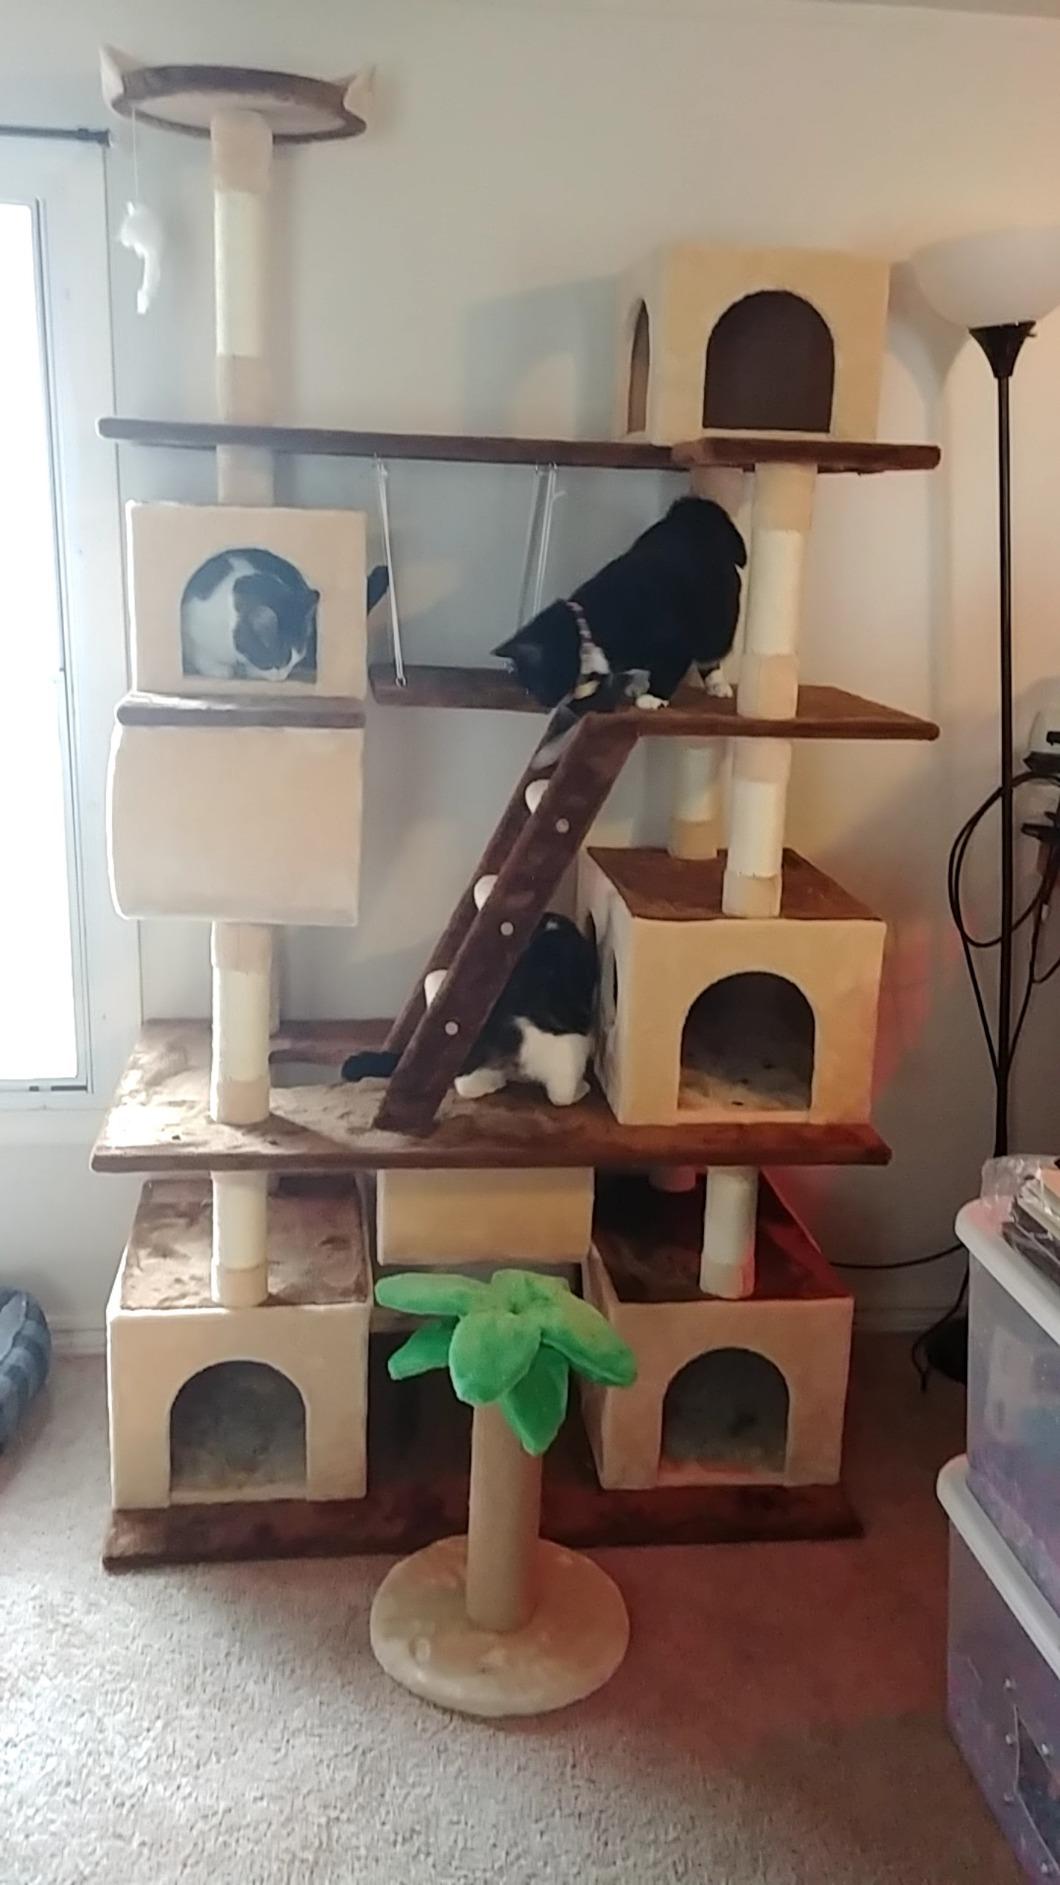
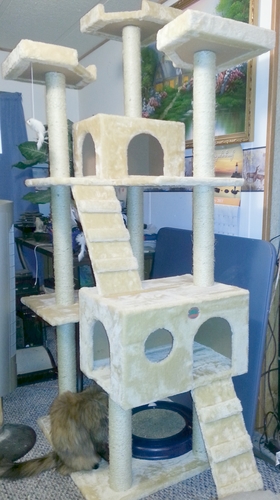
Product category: items_cat tree
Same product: no